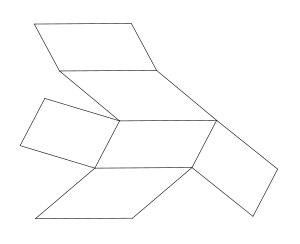
En géométrie dans l'espace, un parallélépipède est un solide dont les six faces sont des parallélogrammes. Il est au parallélogramme ce que le cube est au carré et ce que le pavé est au rectangle.